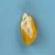
Maize quality: Good